Edith Robinson

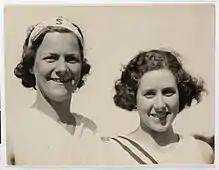
Australia's first female Olympic sprinters: Edith Robinson (left) and Eileen Wearne

Edith Frances "Edie" Robinson (26 February 1906 – 7 October 2000) was an Australian sprinter who was the first Australian female track and field athlete to compete at an Olympic Games.